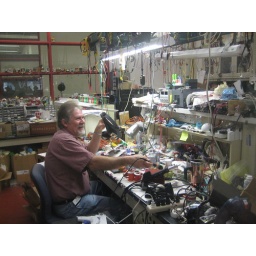
my favorite office in the building